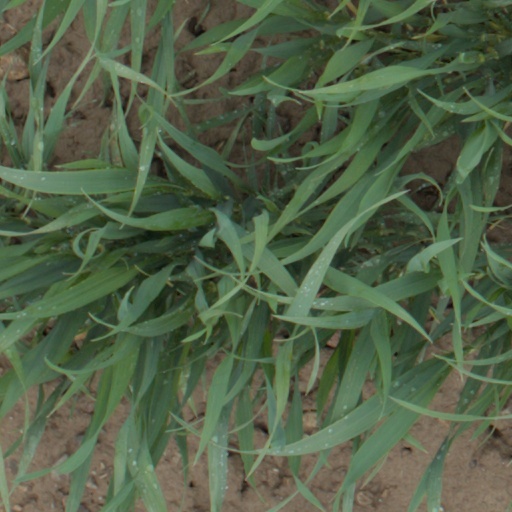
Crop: wheat